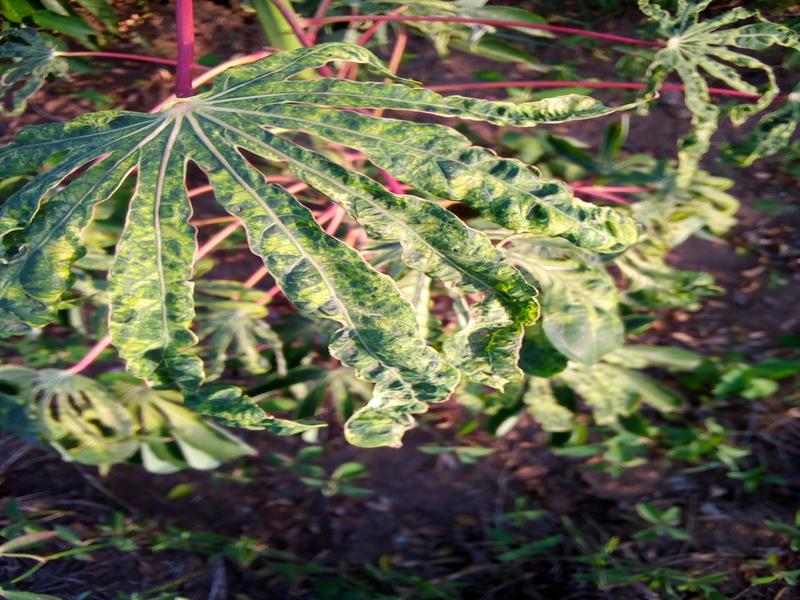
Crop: cassava
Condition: mosaic_disease